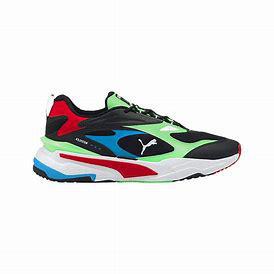
Brand: Puma
Model: Rs Fast